London Sinfonietta

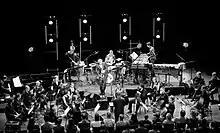
London Sinfonietta at the 2018 Kongsberg Jazzfestival

The London Sinfonietta is an English contemporary chamber orchestra founded in 1968 and based in London.